John Crichton-Stuart, 2nd Marquess of Bute

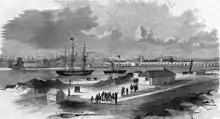
Part of the Cardiff Docks in 1859

Between 1822 and 1848 Bute played a central role in the creation of the Cardiff Docks. The idea was first put forward to Bute by one of his staff in 1822, who suggested that, with the right investment, Cardiff could be transformed into a major port for exporting coal and iron. The existing seaport, used by the Glamorganshire Canal, was small and inefficient. The new port would then deliver a direct return to Bute from shipping rates, improve the value of his lands in Cardiff itself and increase the value of the royalties he could charge on his coal fields. Initially Bute opposed plans for docks put forward by the local ironmasters, but then changed his mind and pushed forward with his own scheme shortly afterward.